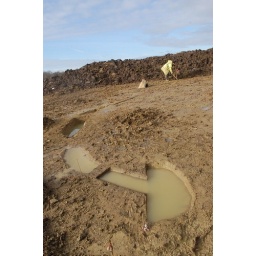
A pit cut by a ring-ditch gully. Water-filled naturally. Also the first appearance of a clear blue sky.